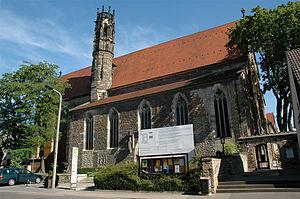
L'ancien couvent des Augustins d'Erfurt, en Thuringe, est célèbre pour y avoir accueilli Martin Luther du 17 juillet 1505 à 1508. Luther, devenu religieux augustin, après avoir fait ses études à l'université d'Erfurt de 1501 à 1505, fait un noviciat rapide et est ordonné prêtre en 1507. L'année suivante, il est envoyé par le supérieur poursuivre ses études de théologie à Wittenberg et il reviendra au couvent pour des séjours jusqu'en 1511.